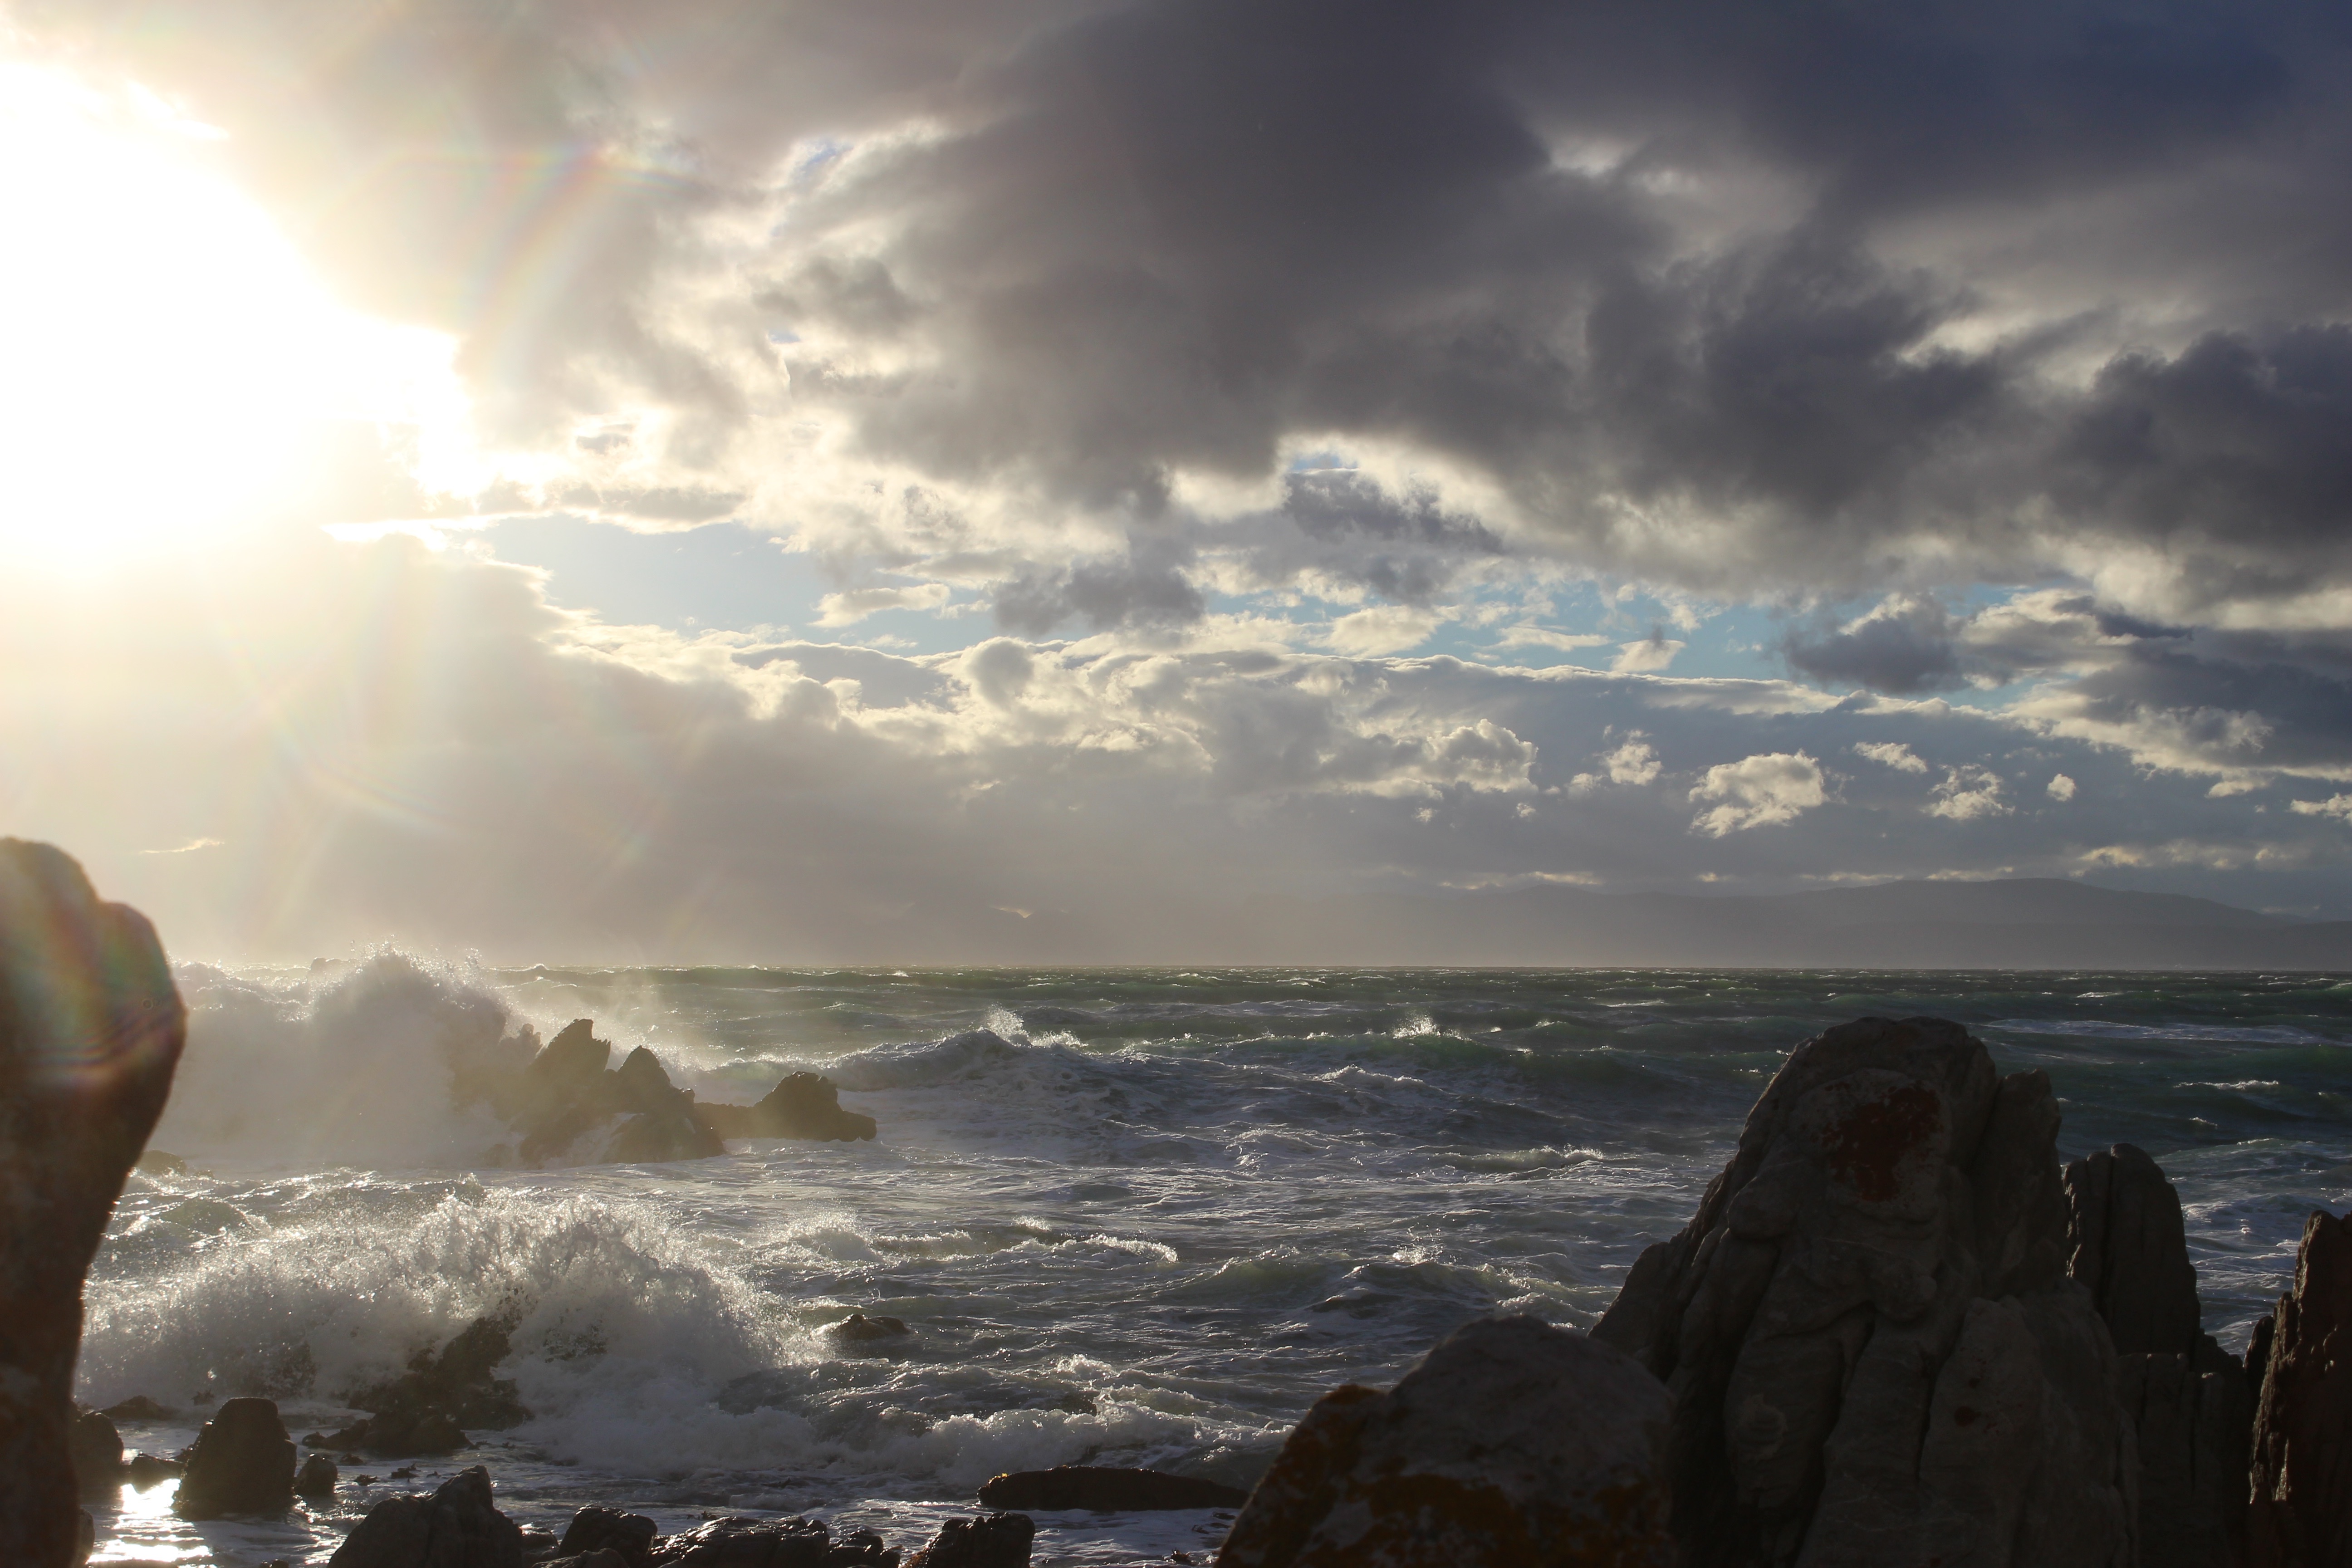
beach, sea, coast, rock, ocean, horizon, cloud, sky, sun, sunrise, sunset, sunlight, morning, shore, wave, wind, dawn, cliff, dusk, evening, weather, storm, bay, terrain, body of water, meteorological phenomenon, atmospheric phenomenon, wind wave